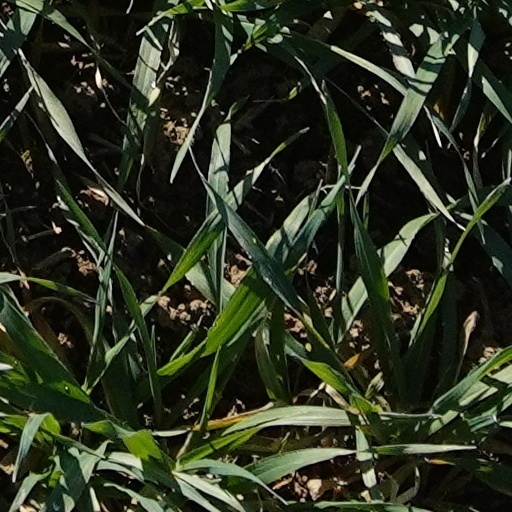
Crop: wheat